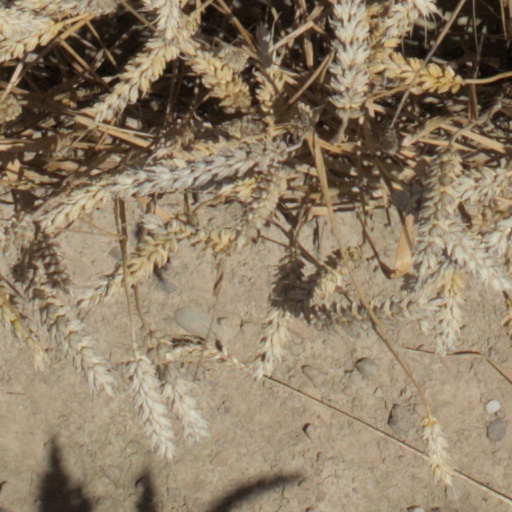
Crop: wheat